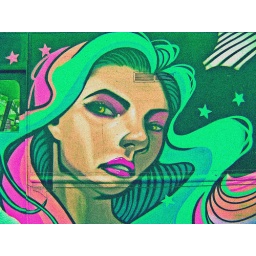
Found her on the side of a fruit truck near the Farmers Market on 10-12-10